On My Mother's Side

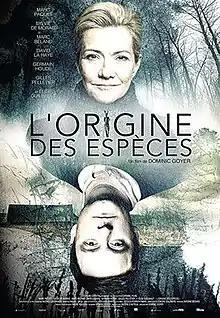

On My Mother's Side is a Canadian psychological thriller film, directed by Dominic Goyer and released in 2015. The film stars Marc Paquet as David, an architect who discovers that his father Paul (Marc Béland) is not his real biological father, and undertakes an effort to uncover the truth of his origins.